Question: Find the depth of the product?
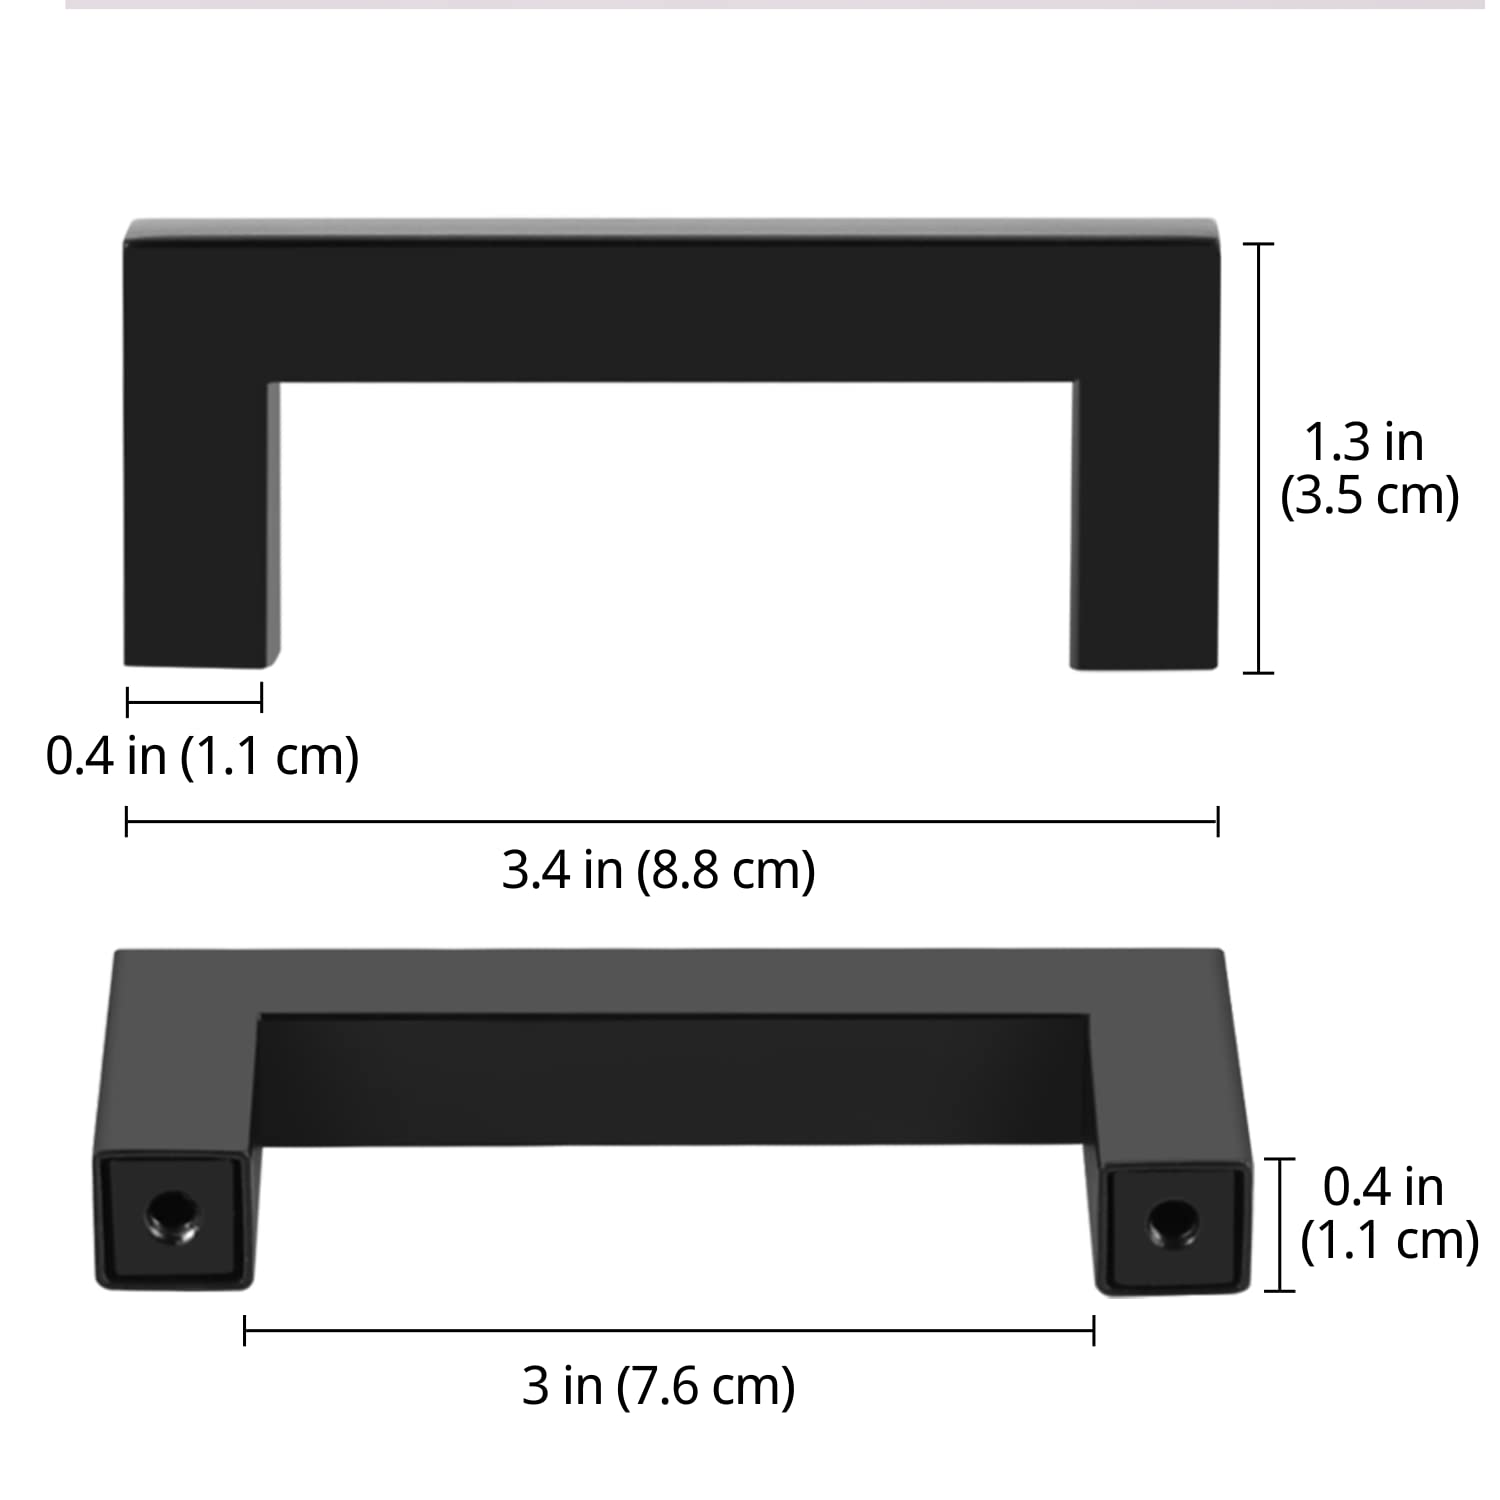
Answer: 8.8 centimetre